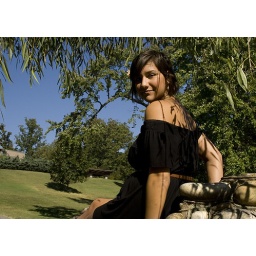
Amber seated on the stone bridge under a willow tree at Maymont Park.